Rick Fenn

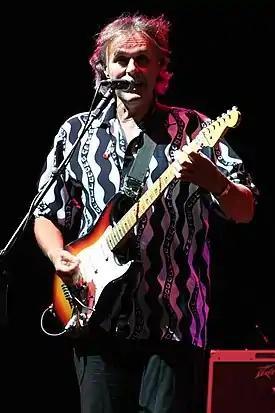
Fenn performing live in 2006

Richard Fenn (born 23 May 1953) is an English rock guitarist. He has been a member of the band 10cc since 1976 and has also collaborated with Mike Oldfield, Rick Wakeman, the Hollies singer Peter Howarth, and Pink Floyd drummer Nick Mason.